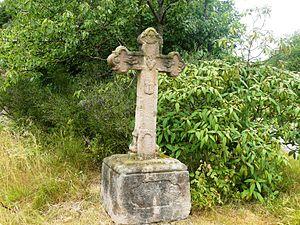
Ancienne croix érigée après la Guerre de Trente Ans, puis restaurée entre temps
Bernardvillé est une commune française située dans le département du Bas-Rhin, en région Grand Est.